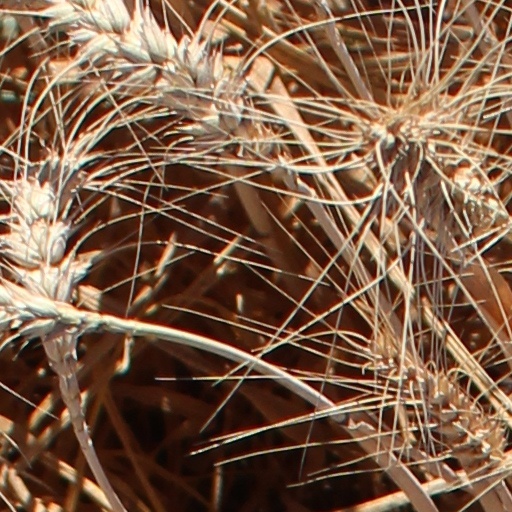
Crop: wheat